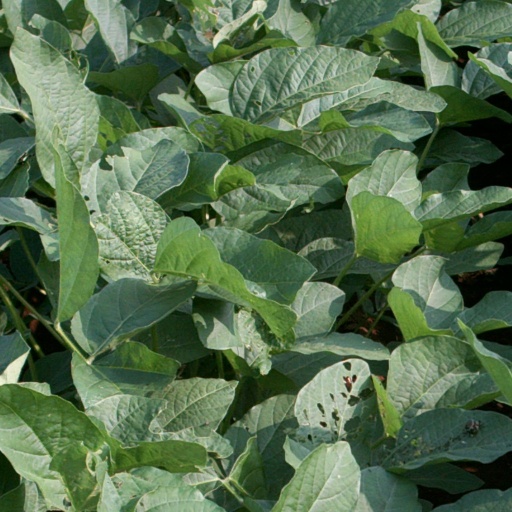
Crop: soybean